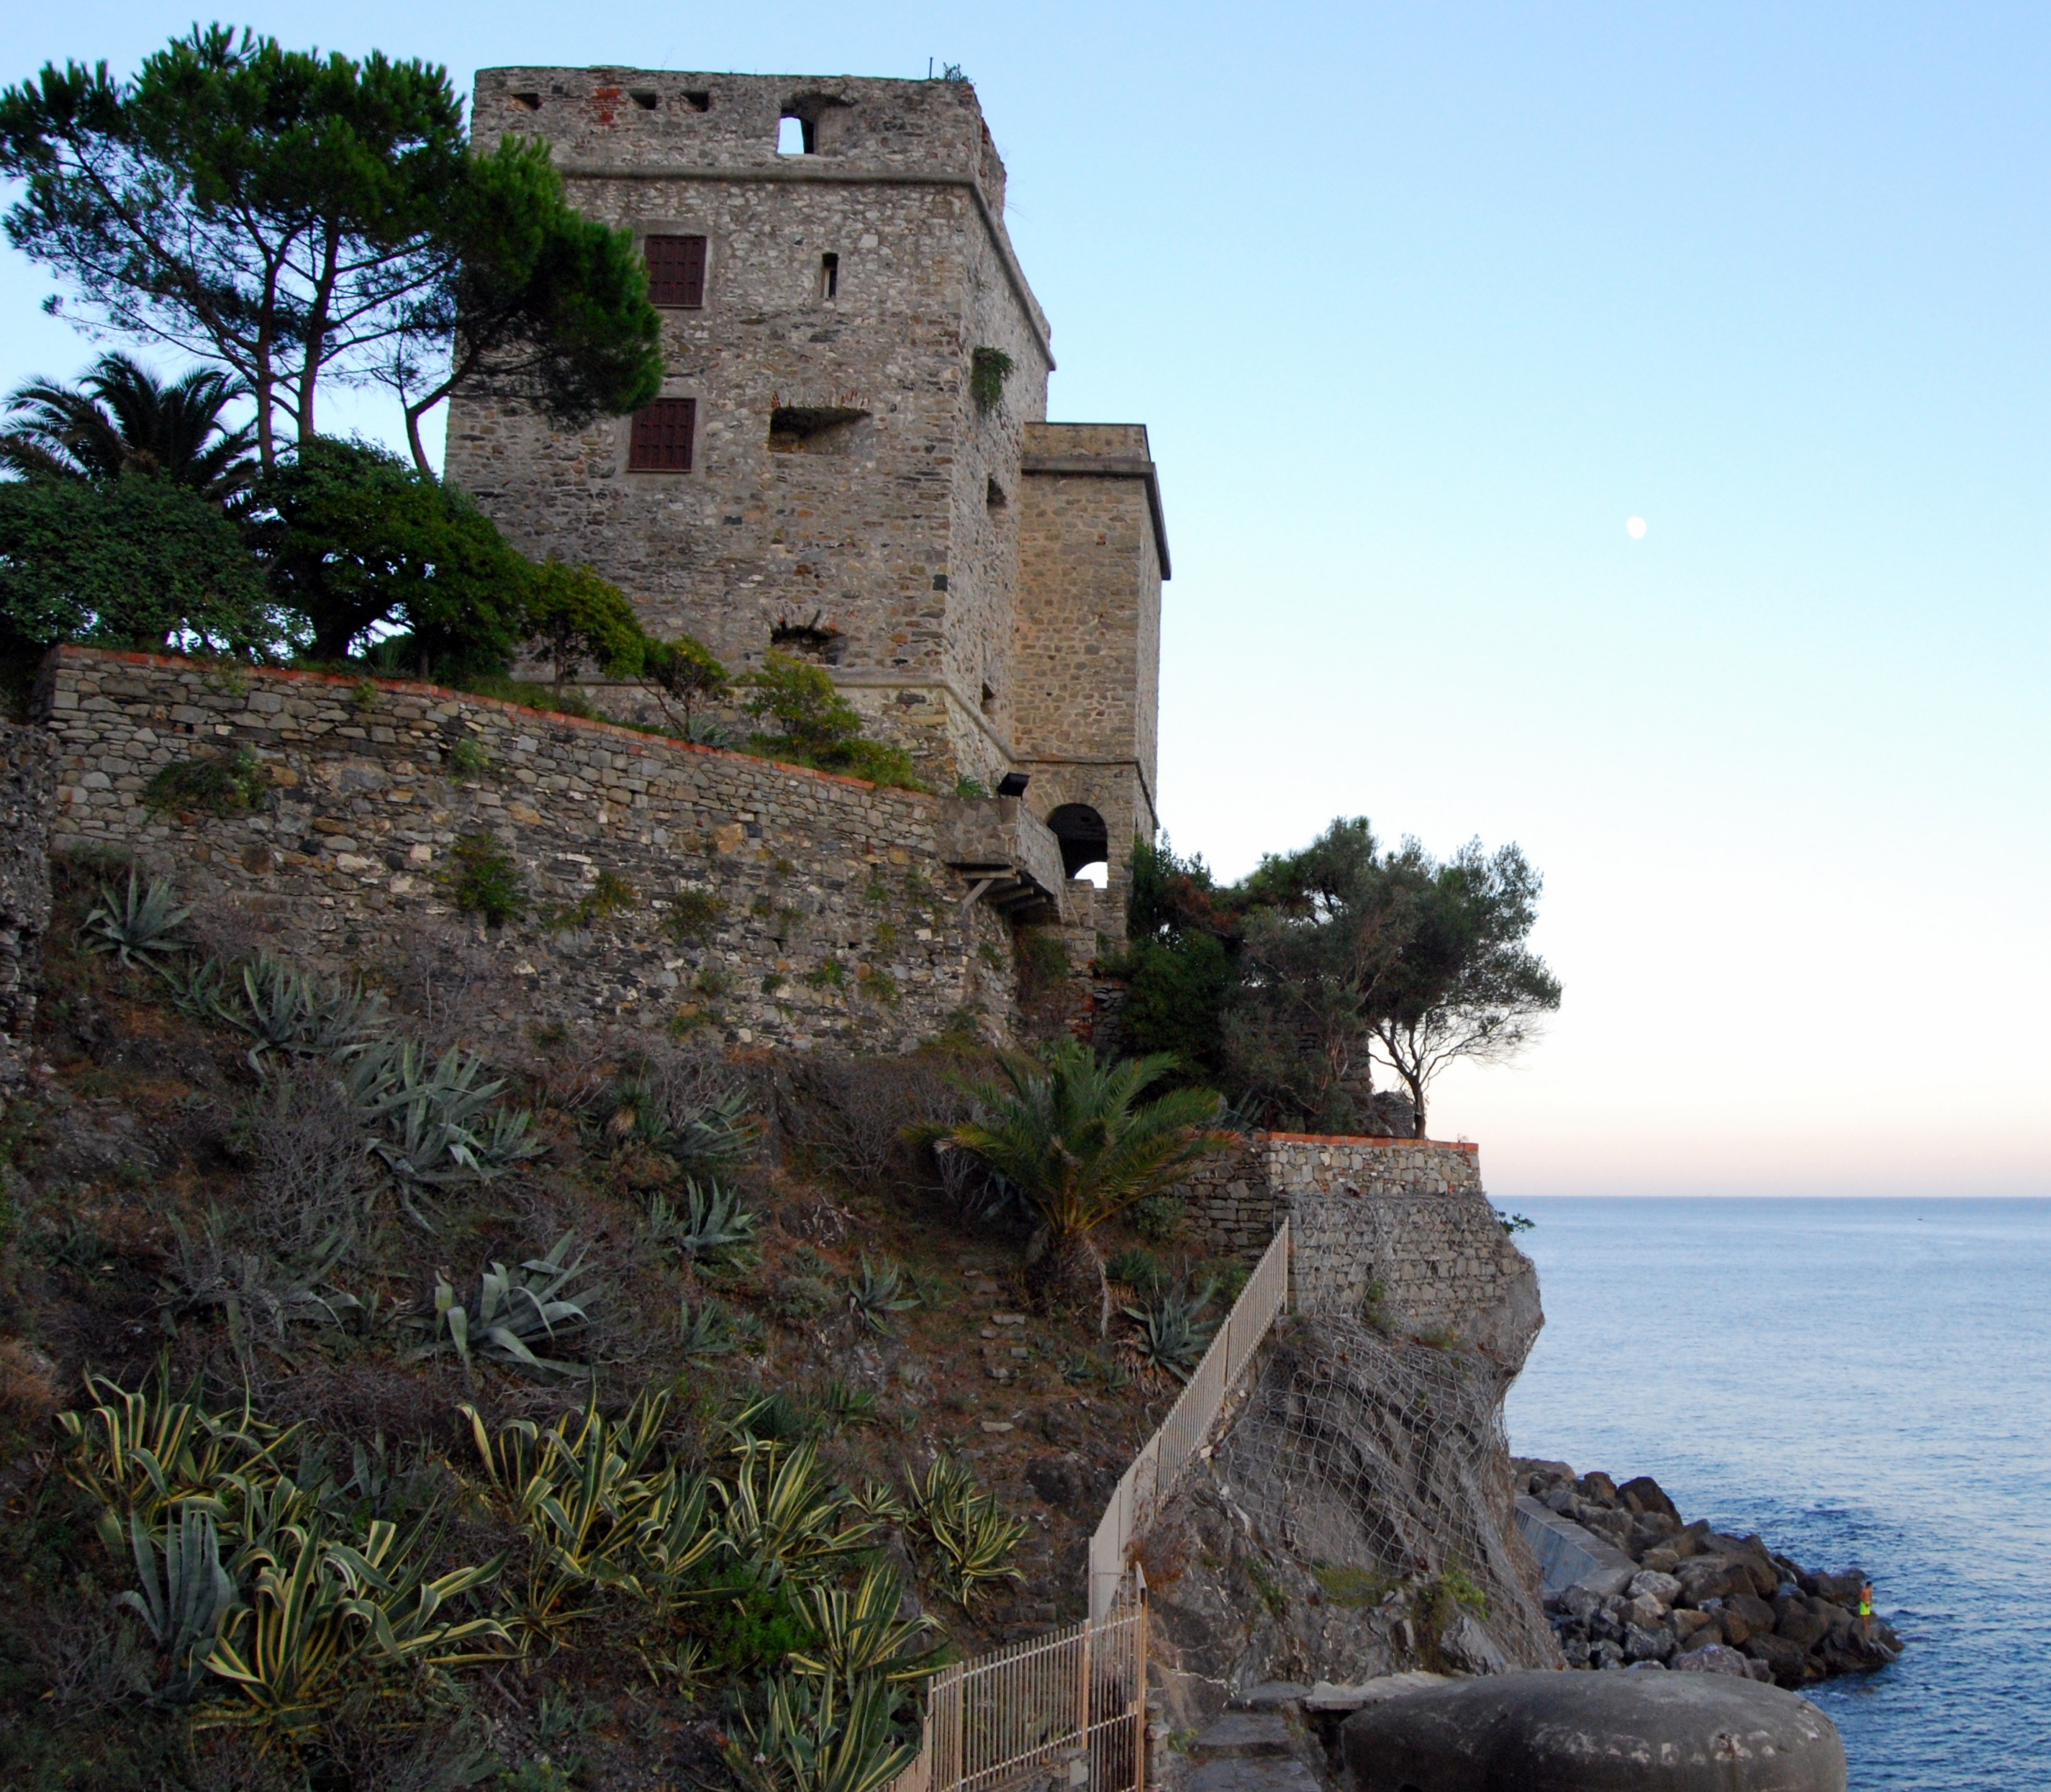
sea, coast, tree, nature, rock, staircase, cliff, tranquility, tower, castle, italy, fortification, terrain, stairs, ruins, torre, liguria, monterosso